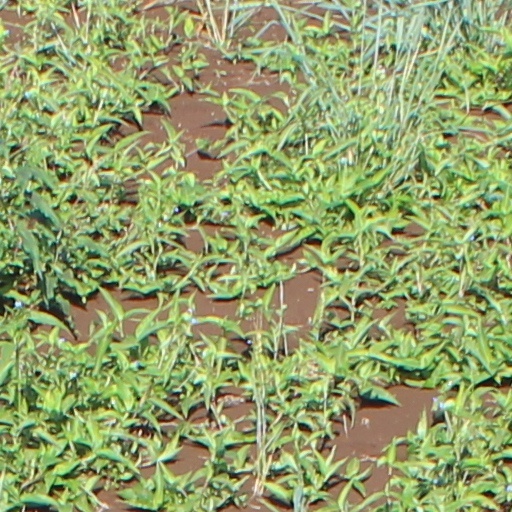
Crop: wheat